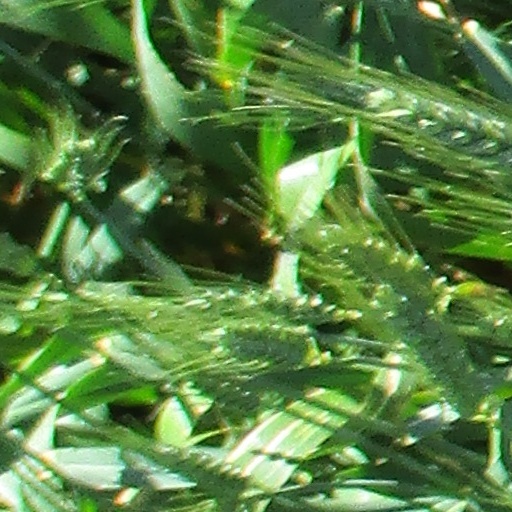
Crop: wheat